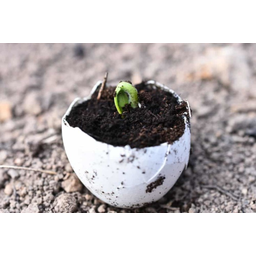
Label: trash